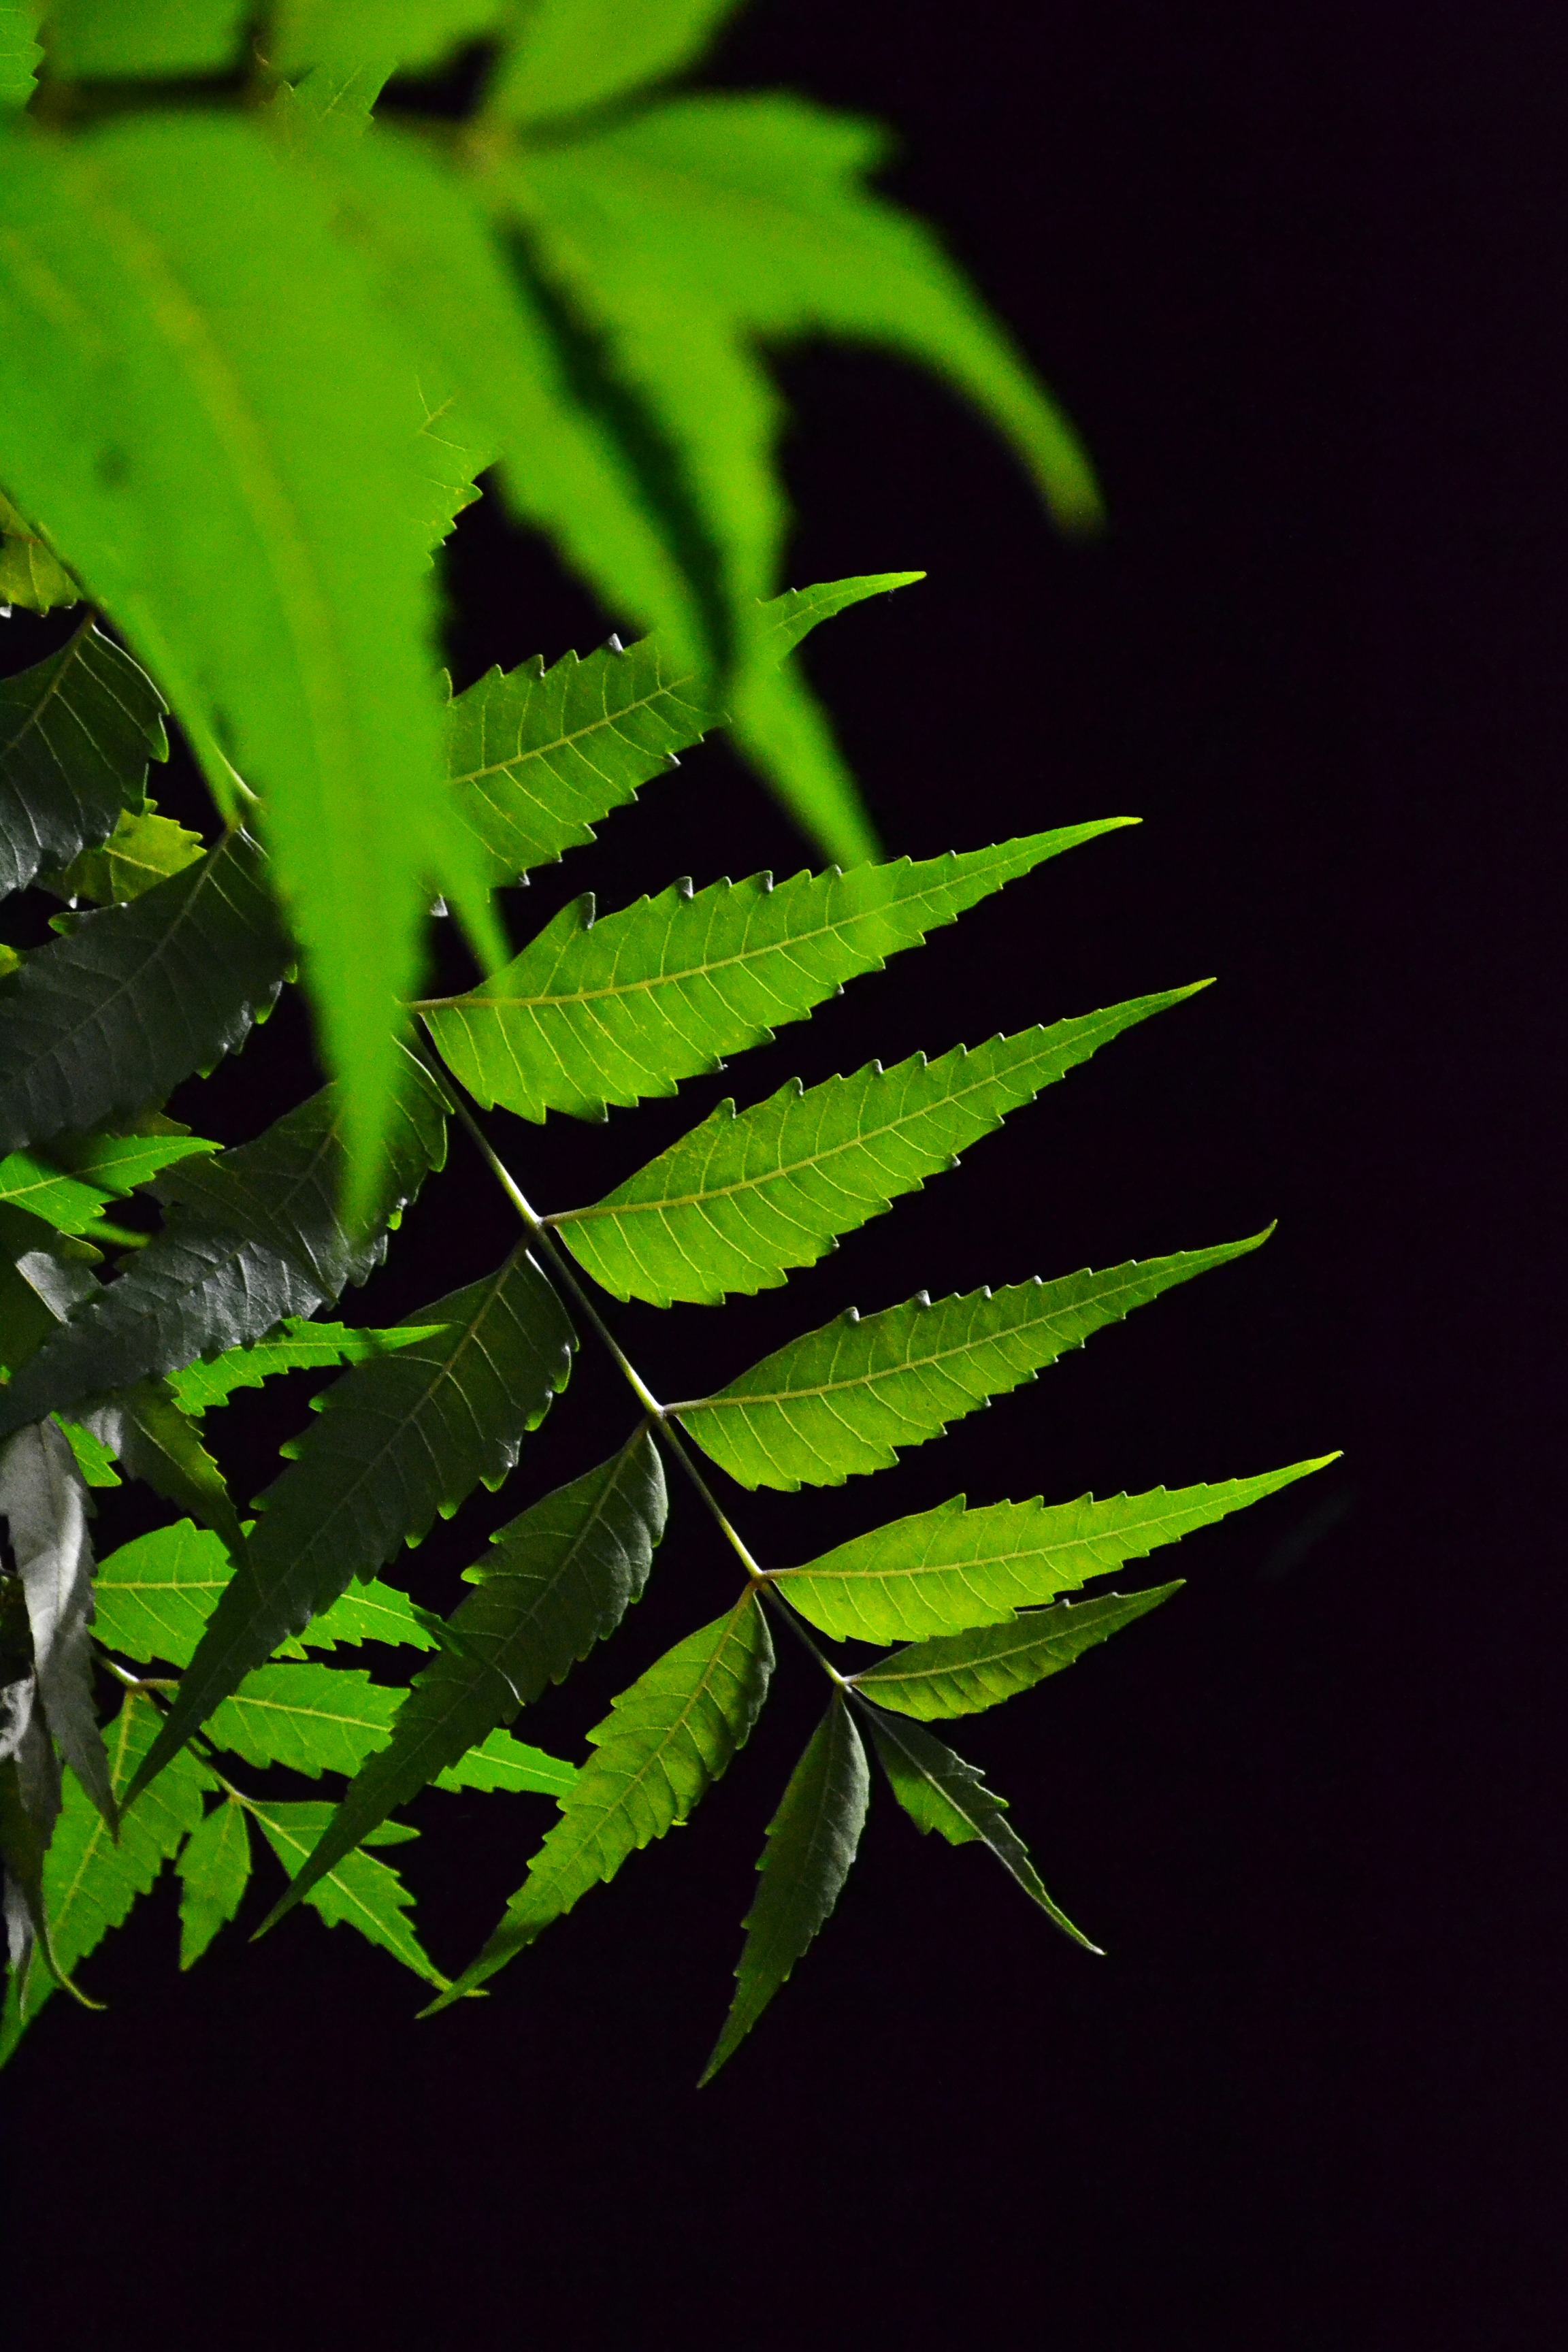
tree, branch, plant, leaf, flower, green, botany, medicine, flora, fern, sri lanka, ceylon, macro photography, flowering plant, plant stem, land plant, ferns and horsetails, mawanella, kohoma tree leaf, herbal tree, local medicine, sri lankan medicine